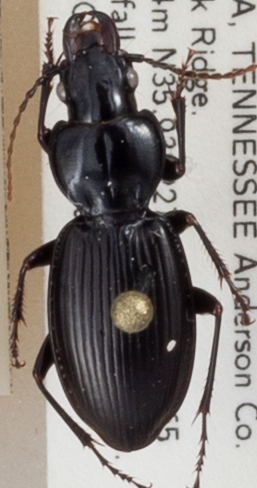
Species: Cyclotrachelus fucatus
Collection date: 2018-08-02
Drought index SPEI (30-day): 0.286
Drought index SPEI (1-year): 0.598
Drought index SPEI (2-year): -0.03